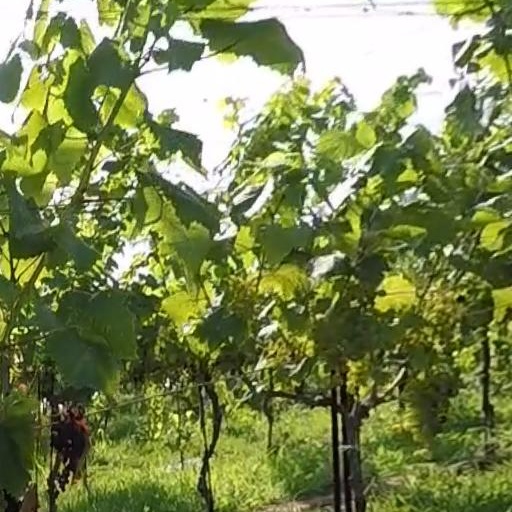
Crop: grape